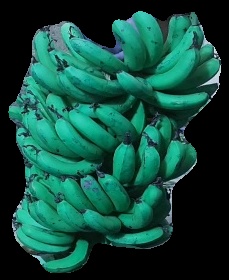
Variety: pachbale
Grade: grade3